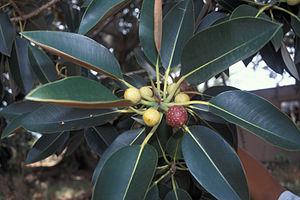
Figuier, désigne généralement en français une plante, le Figuier commun qui donne un fruit comestible, la figue.
Le figuier de la baie de Moreton est un grand arbre à feuillage persistant de la famille des Moraceae d'origine australienne.